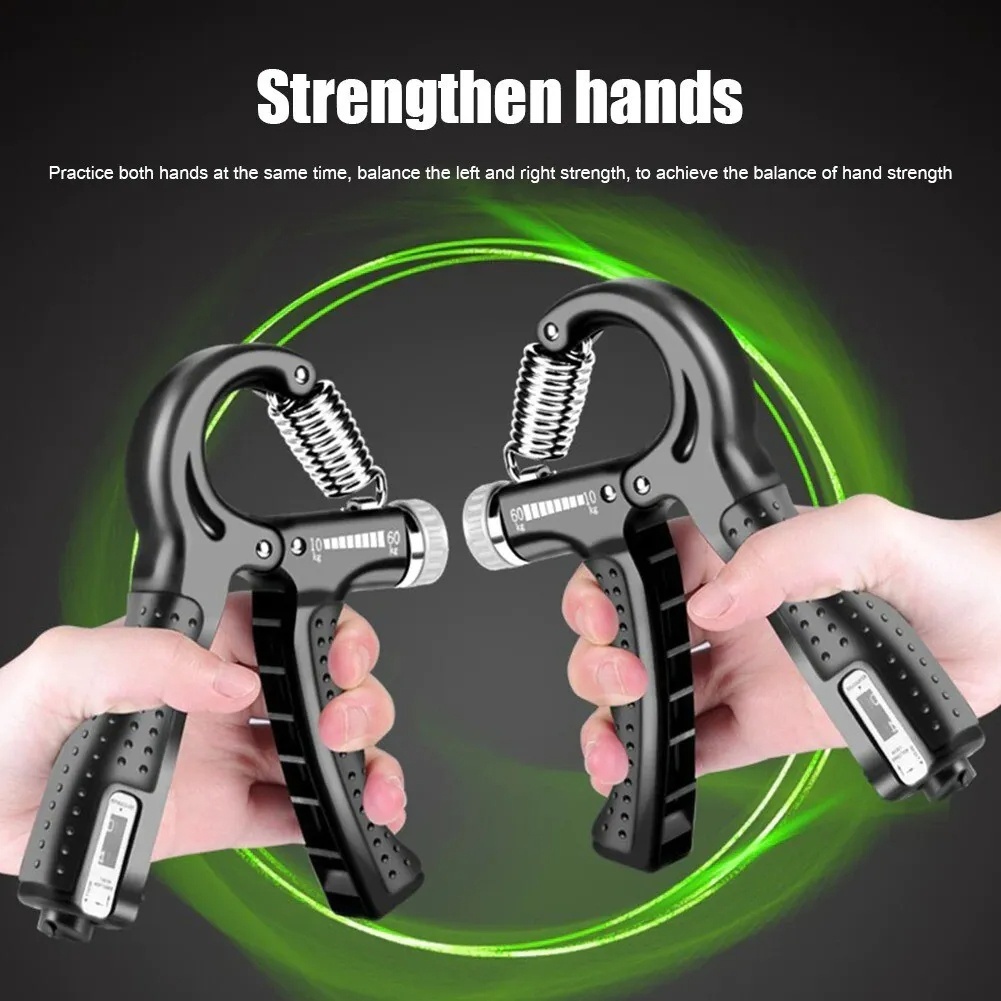
Hand Grip Strength Trainer
Our normal delivery time is 1-3 working days, which is not 100% guaranteed. The normal delivery time is about one week. Due to some uncontrollable reasons, if the logistics are not updated in time, please contact us. After the order number is uploaded, we do not accept refunds due to the lack of updates in logistics. If it has not been updated for more than 7 days, you can apply for a dispute. We will deal with it according to the actual situation. We do not accept orders from platforms such as TEMU, TIKTOK SHOP, SHEIN, etc. Features: Customizable Resistance: Dial in the perfect challenge with adjustable resistance ranging from 22-132LB (10-60kg), allowing you to incrementally increase the difficulty as your strength grows. Built-In Counter: Track your progress with the mechanical counter that records each grip, making it easy to monitor your daily exercise volume and elevate your hand strength effectively. Ergonomic Design: The non-slip handle and high-quality stainless steel spring ensure a comfortable and secure grip, providing a superior user experience. Specifications: Name: Adjustable Spring Gripper Material: Durable Plastic and High Elastic Spring Steel Weight: Light and portable at just 135g Size: Compact 16.5*10cm, perfect for travel and on-the-go workouts Color Options: Choose from stylish Black, Gray, Blue, or vibrant Orange to match your personal style Function: Designed to exercise and strengthen your fingers and hands, ideal for fitness enthusiasts and rehabilitation purposes. Take control of your hand and finger strength with the Adjustable R-Shaped Spring Hand Gripper. Whether you're an athlete looking to improve your grip or someone recovering from an injury, this device is a game-changer for your fitness journey.
Brand: KYD
Category: Sporting Goods > Fitness & General Exercise Equipment > Hand Exercisers